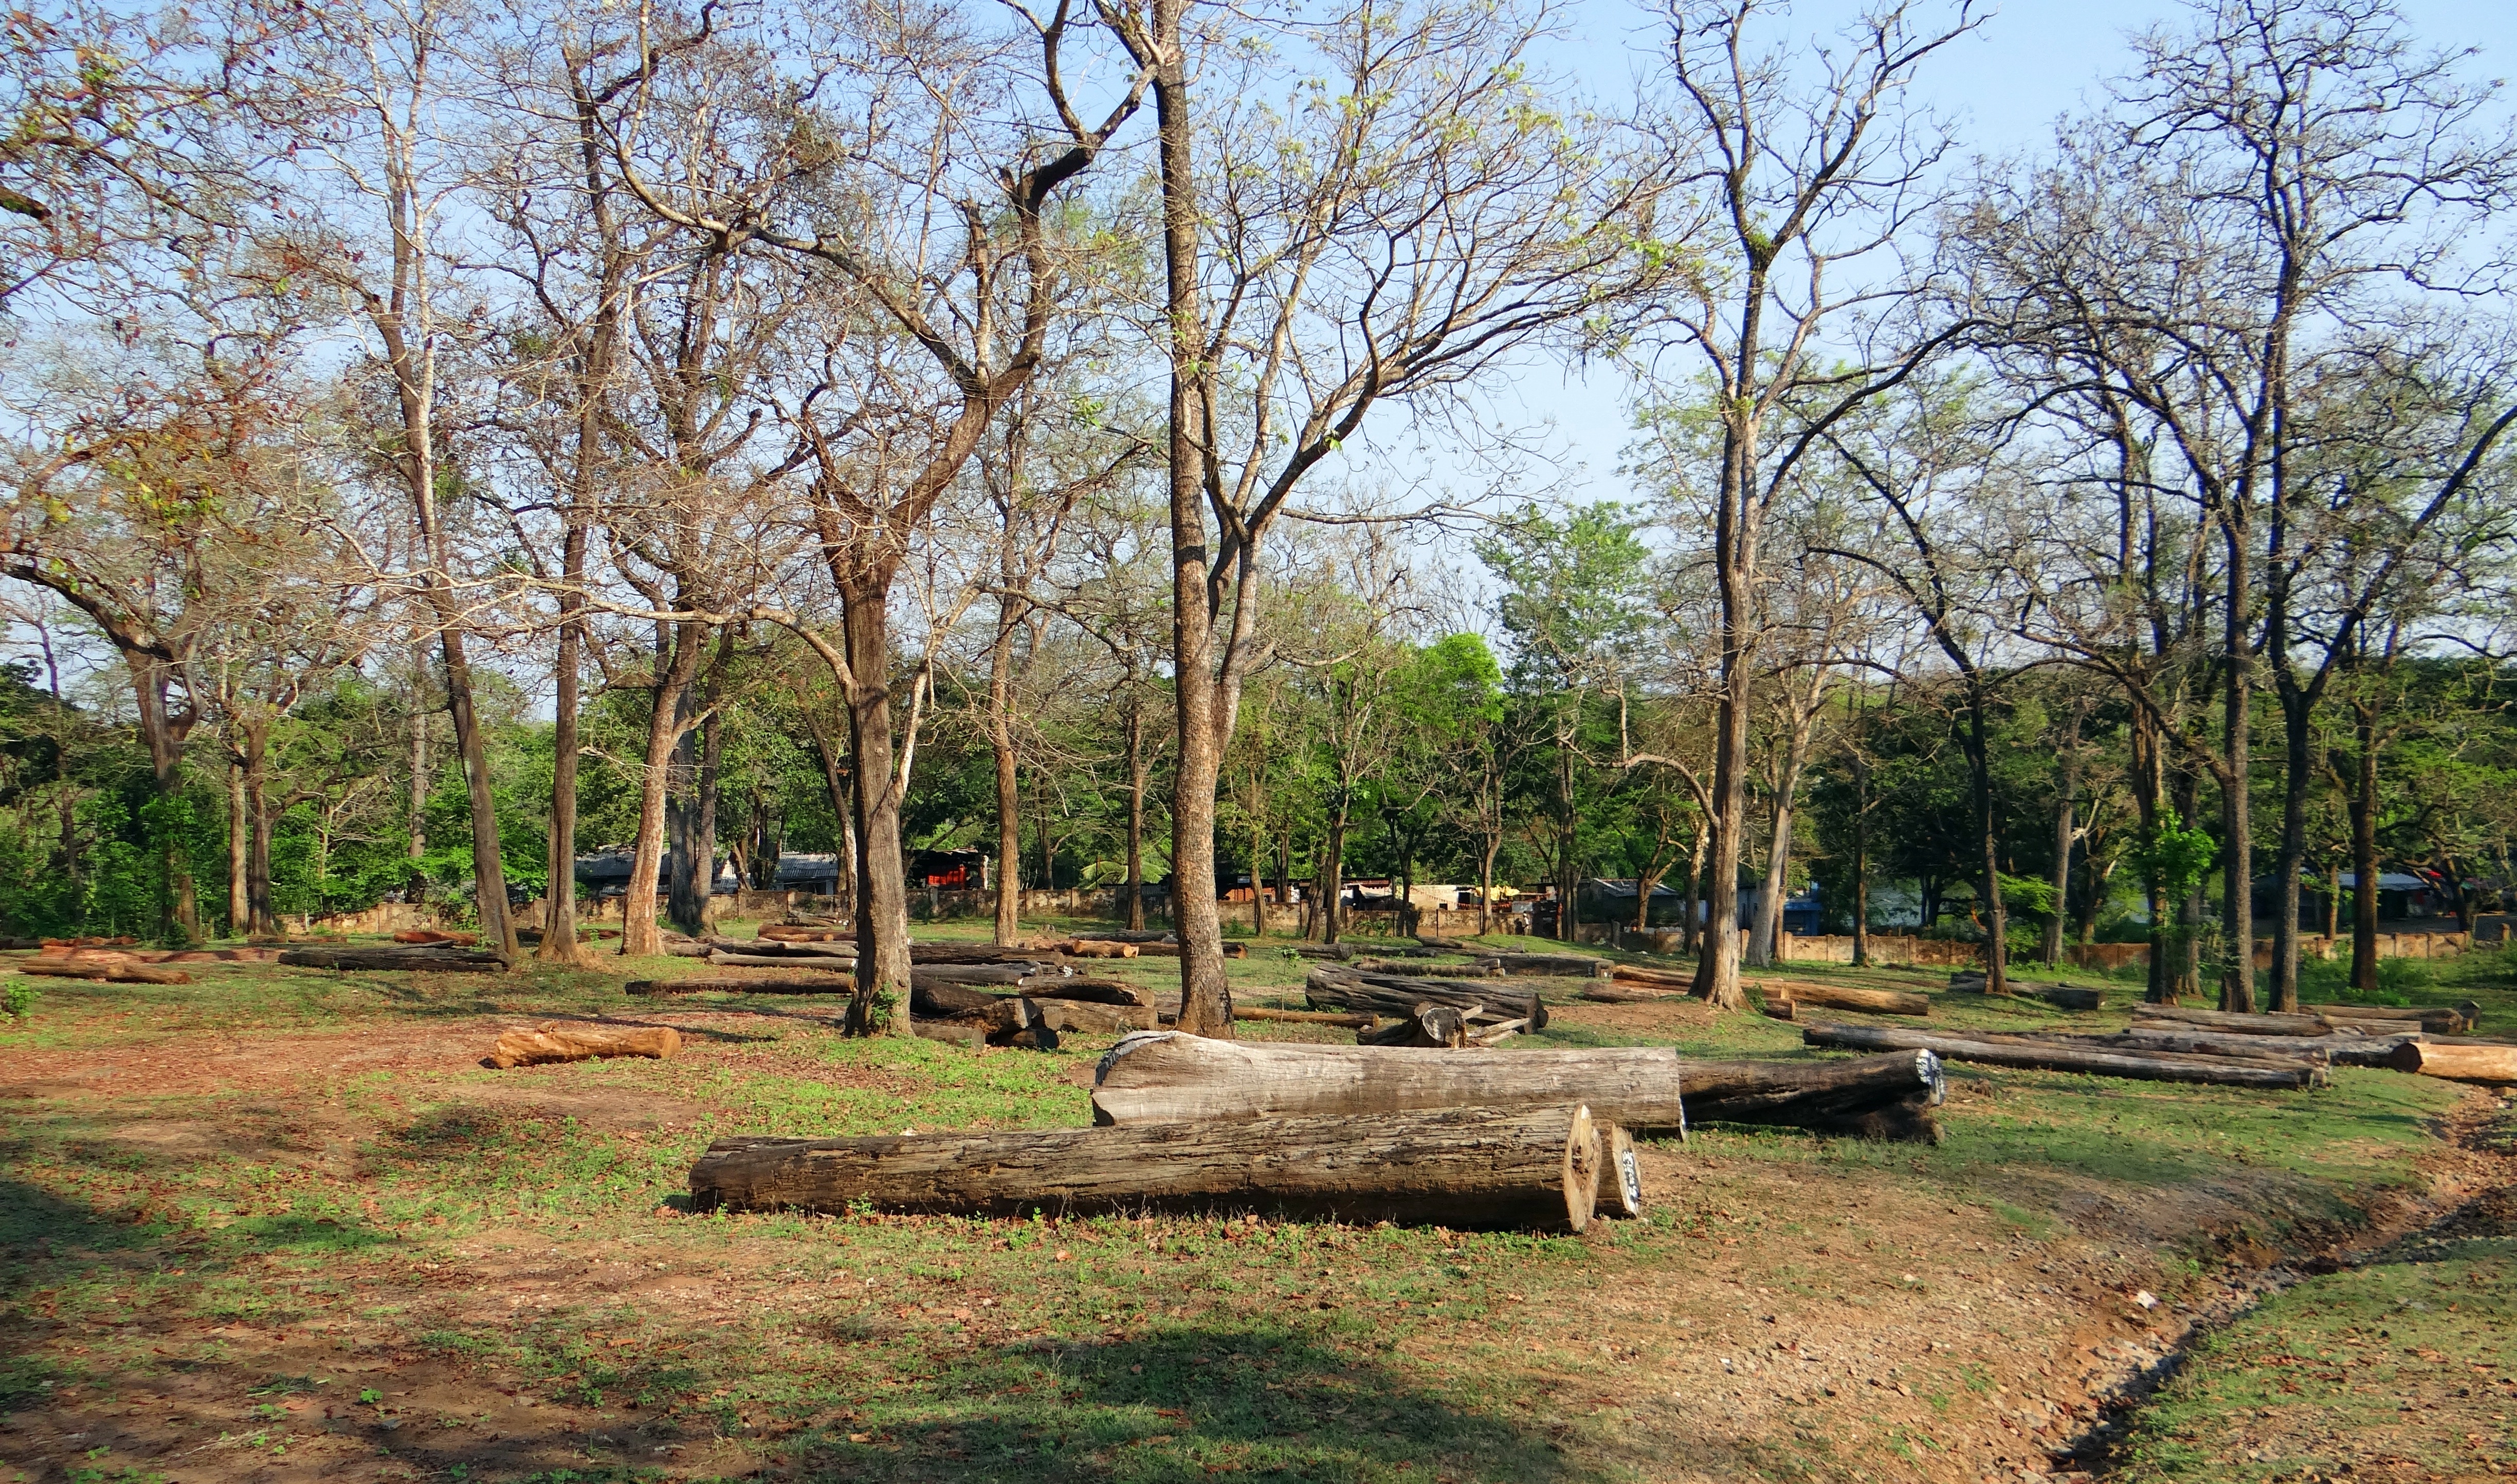
tree, forest, plant, wood, flower, pile, log, park, garden, lumber, forestry, logging, timber, india, estate, woodland, depot, karnataka, dandeli